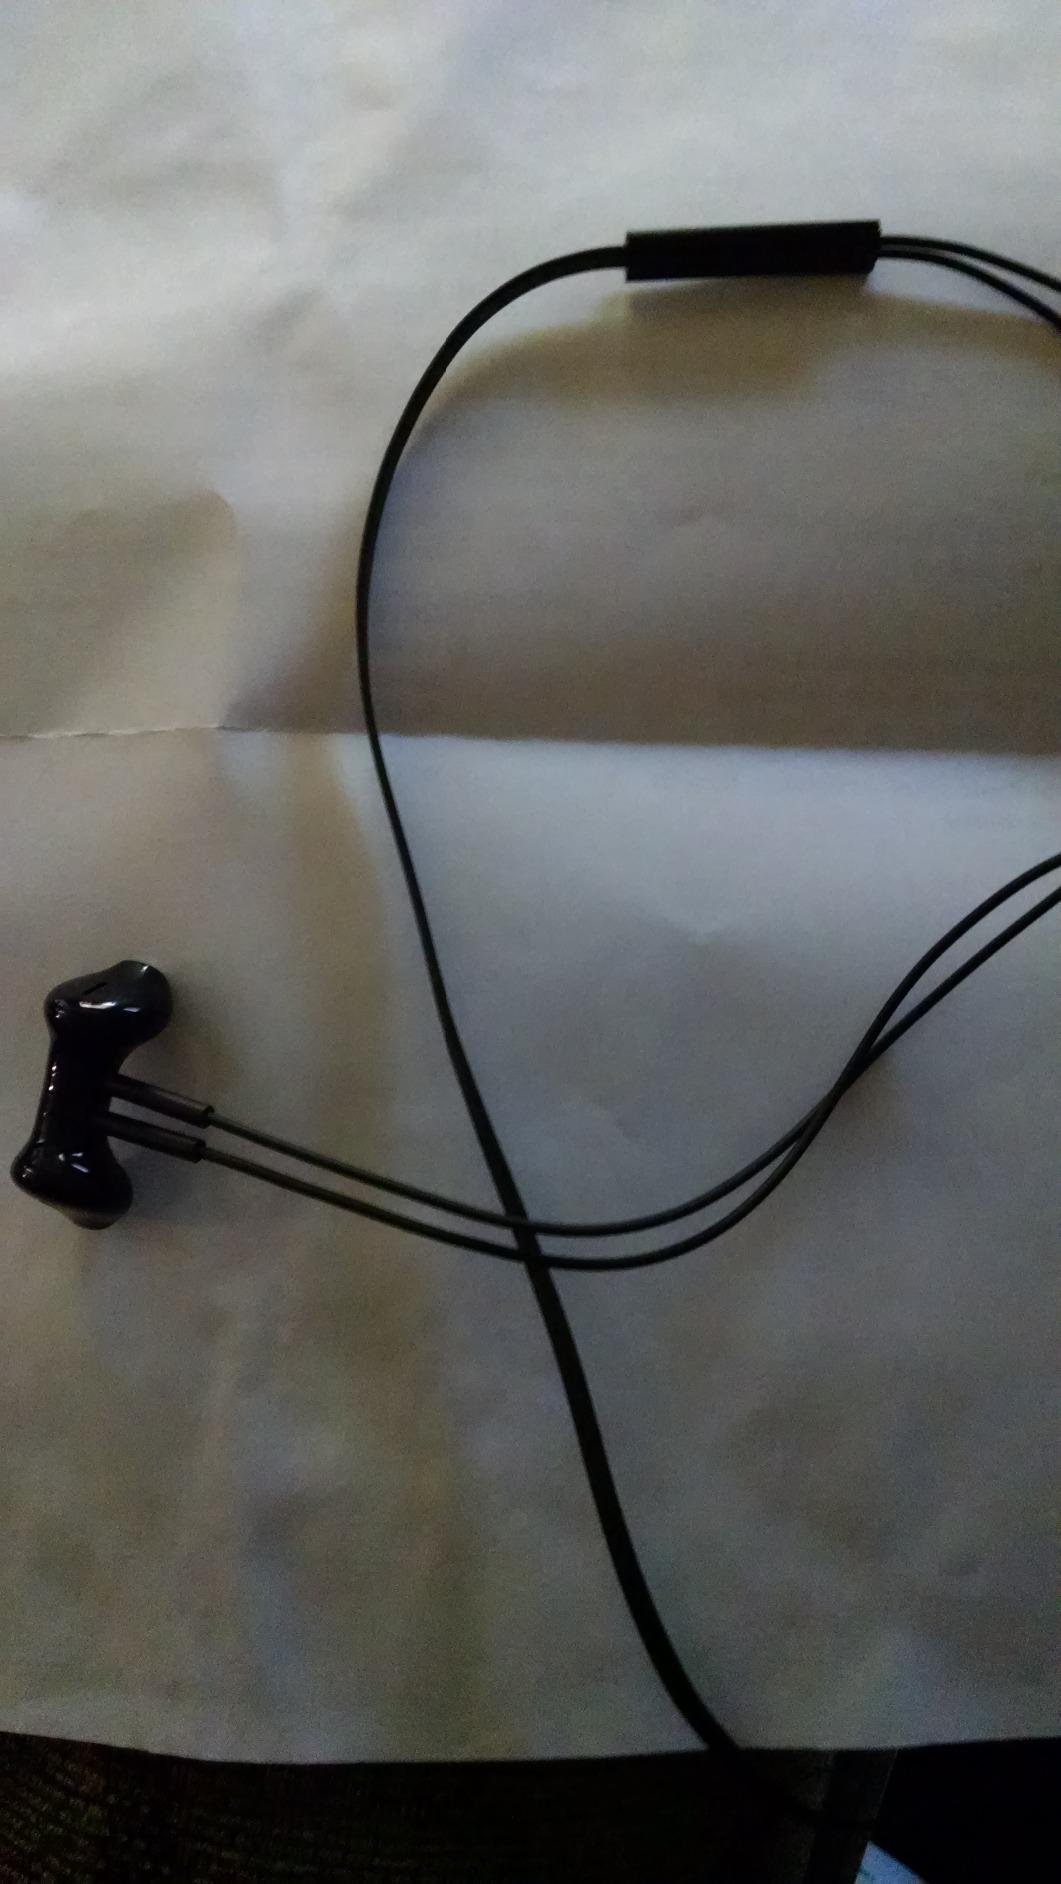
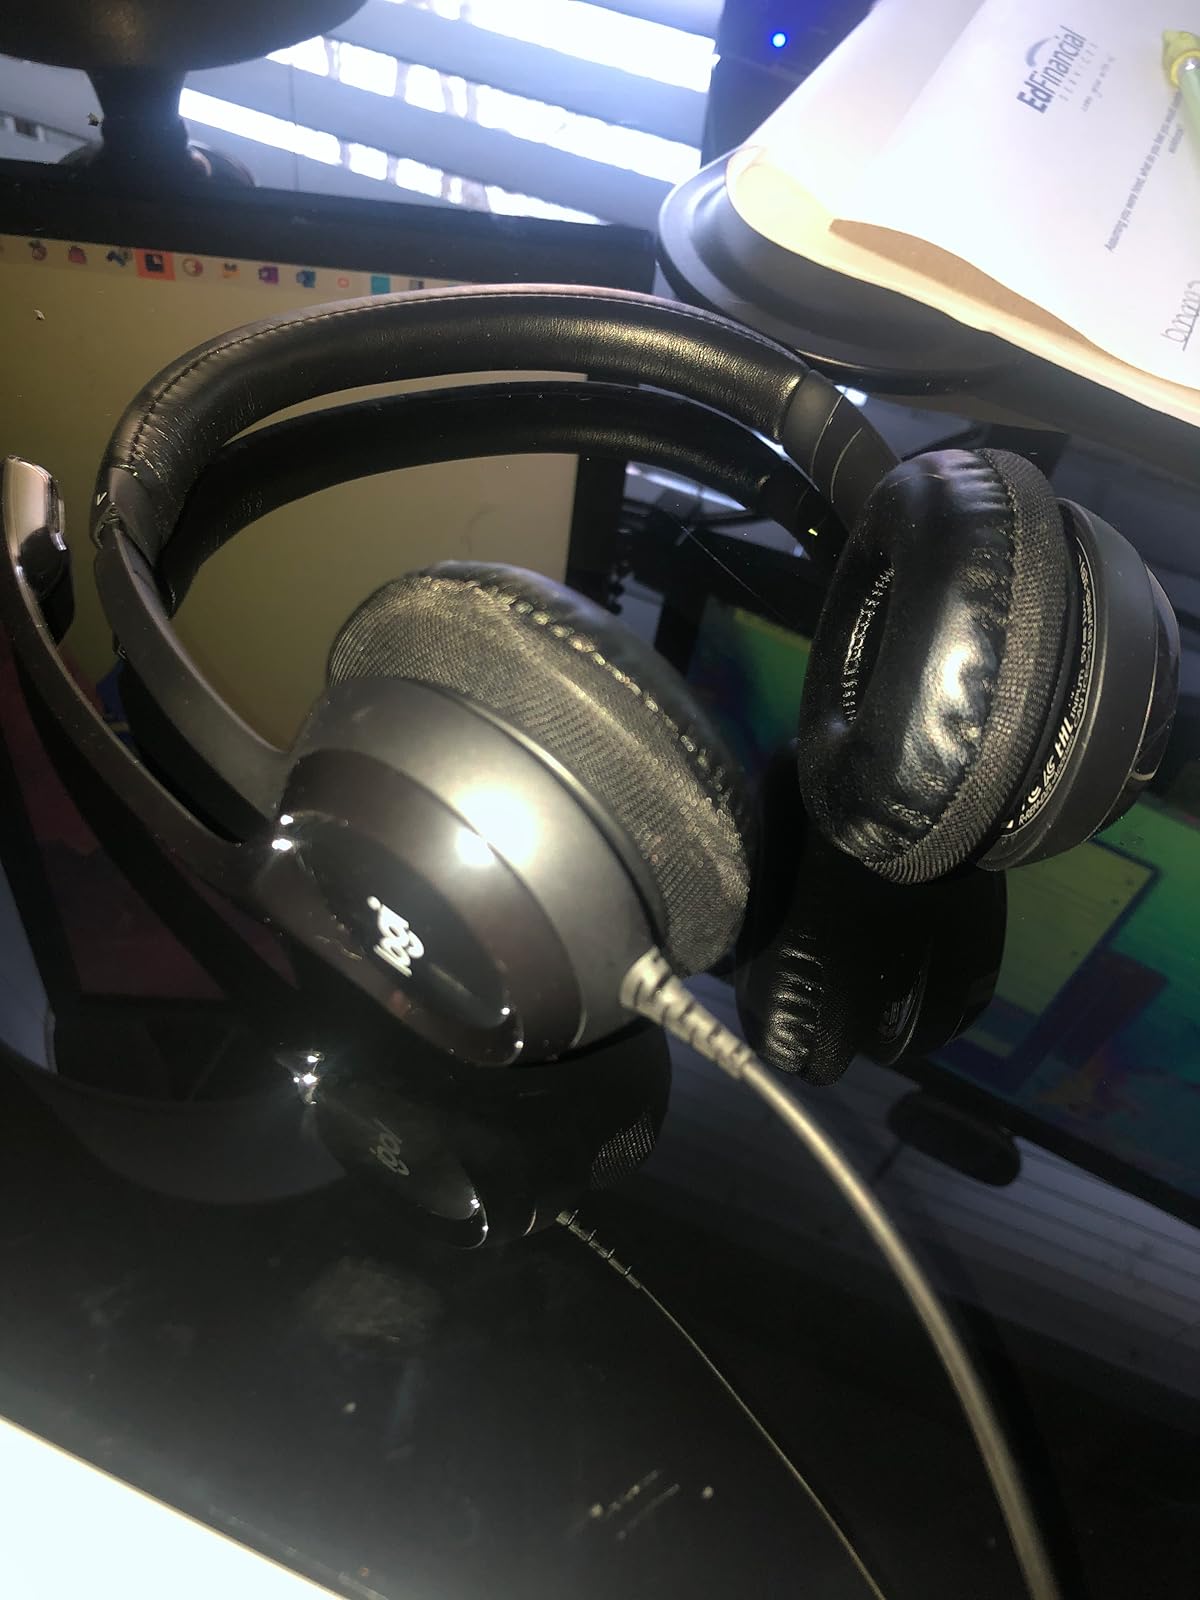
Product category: headphones
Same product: no